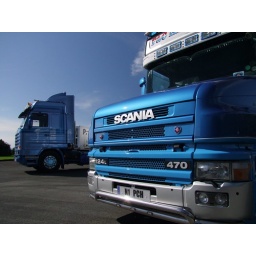
Not seen too much blue sky in Ayrshire this summer, but this made up for it.